Walking city

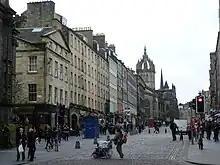
Edinburgh High Street, Scotland

A walking city or walkable city is a type of city that is created to avoid internal transportation, and therefore be small enough that a person can use walking to navigate the city. It is characterized by narrow, often winding streets. Its transport system is inherently egalitarian, with no one being disadvantaged by a lack of transport, unlike modern automotive cities. Walkability within areas positively impacts equity, sustainability, health, social benefits, less demand on other modes, economic development, and enjoyment.